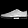
Label: Sneaker